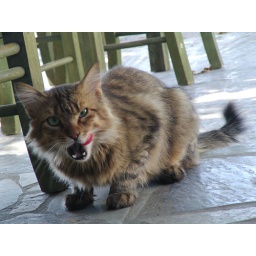
Grey male cat walking around tavern tables.